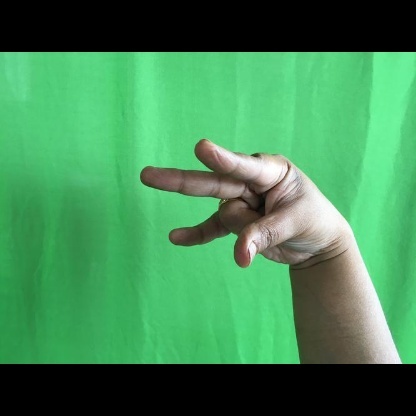
Mudra: Kangulam